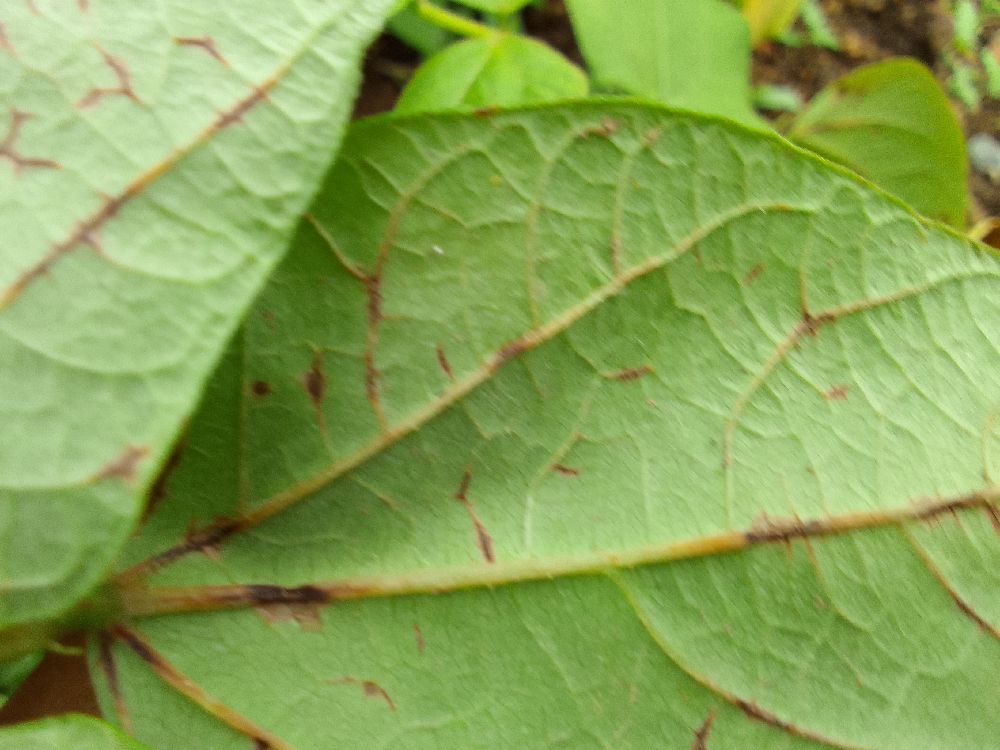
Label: anthracnose